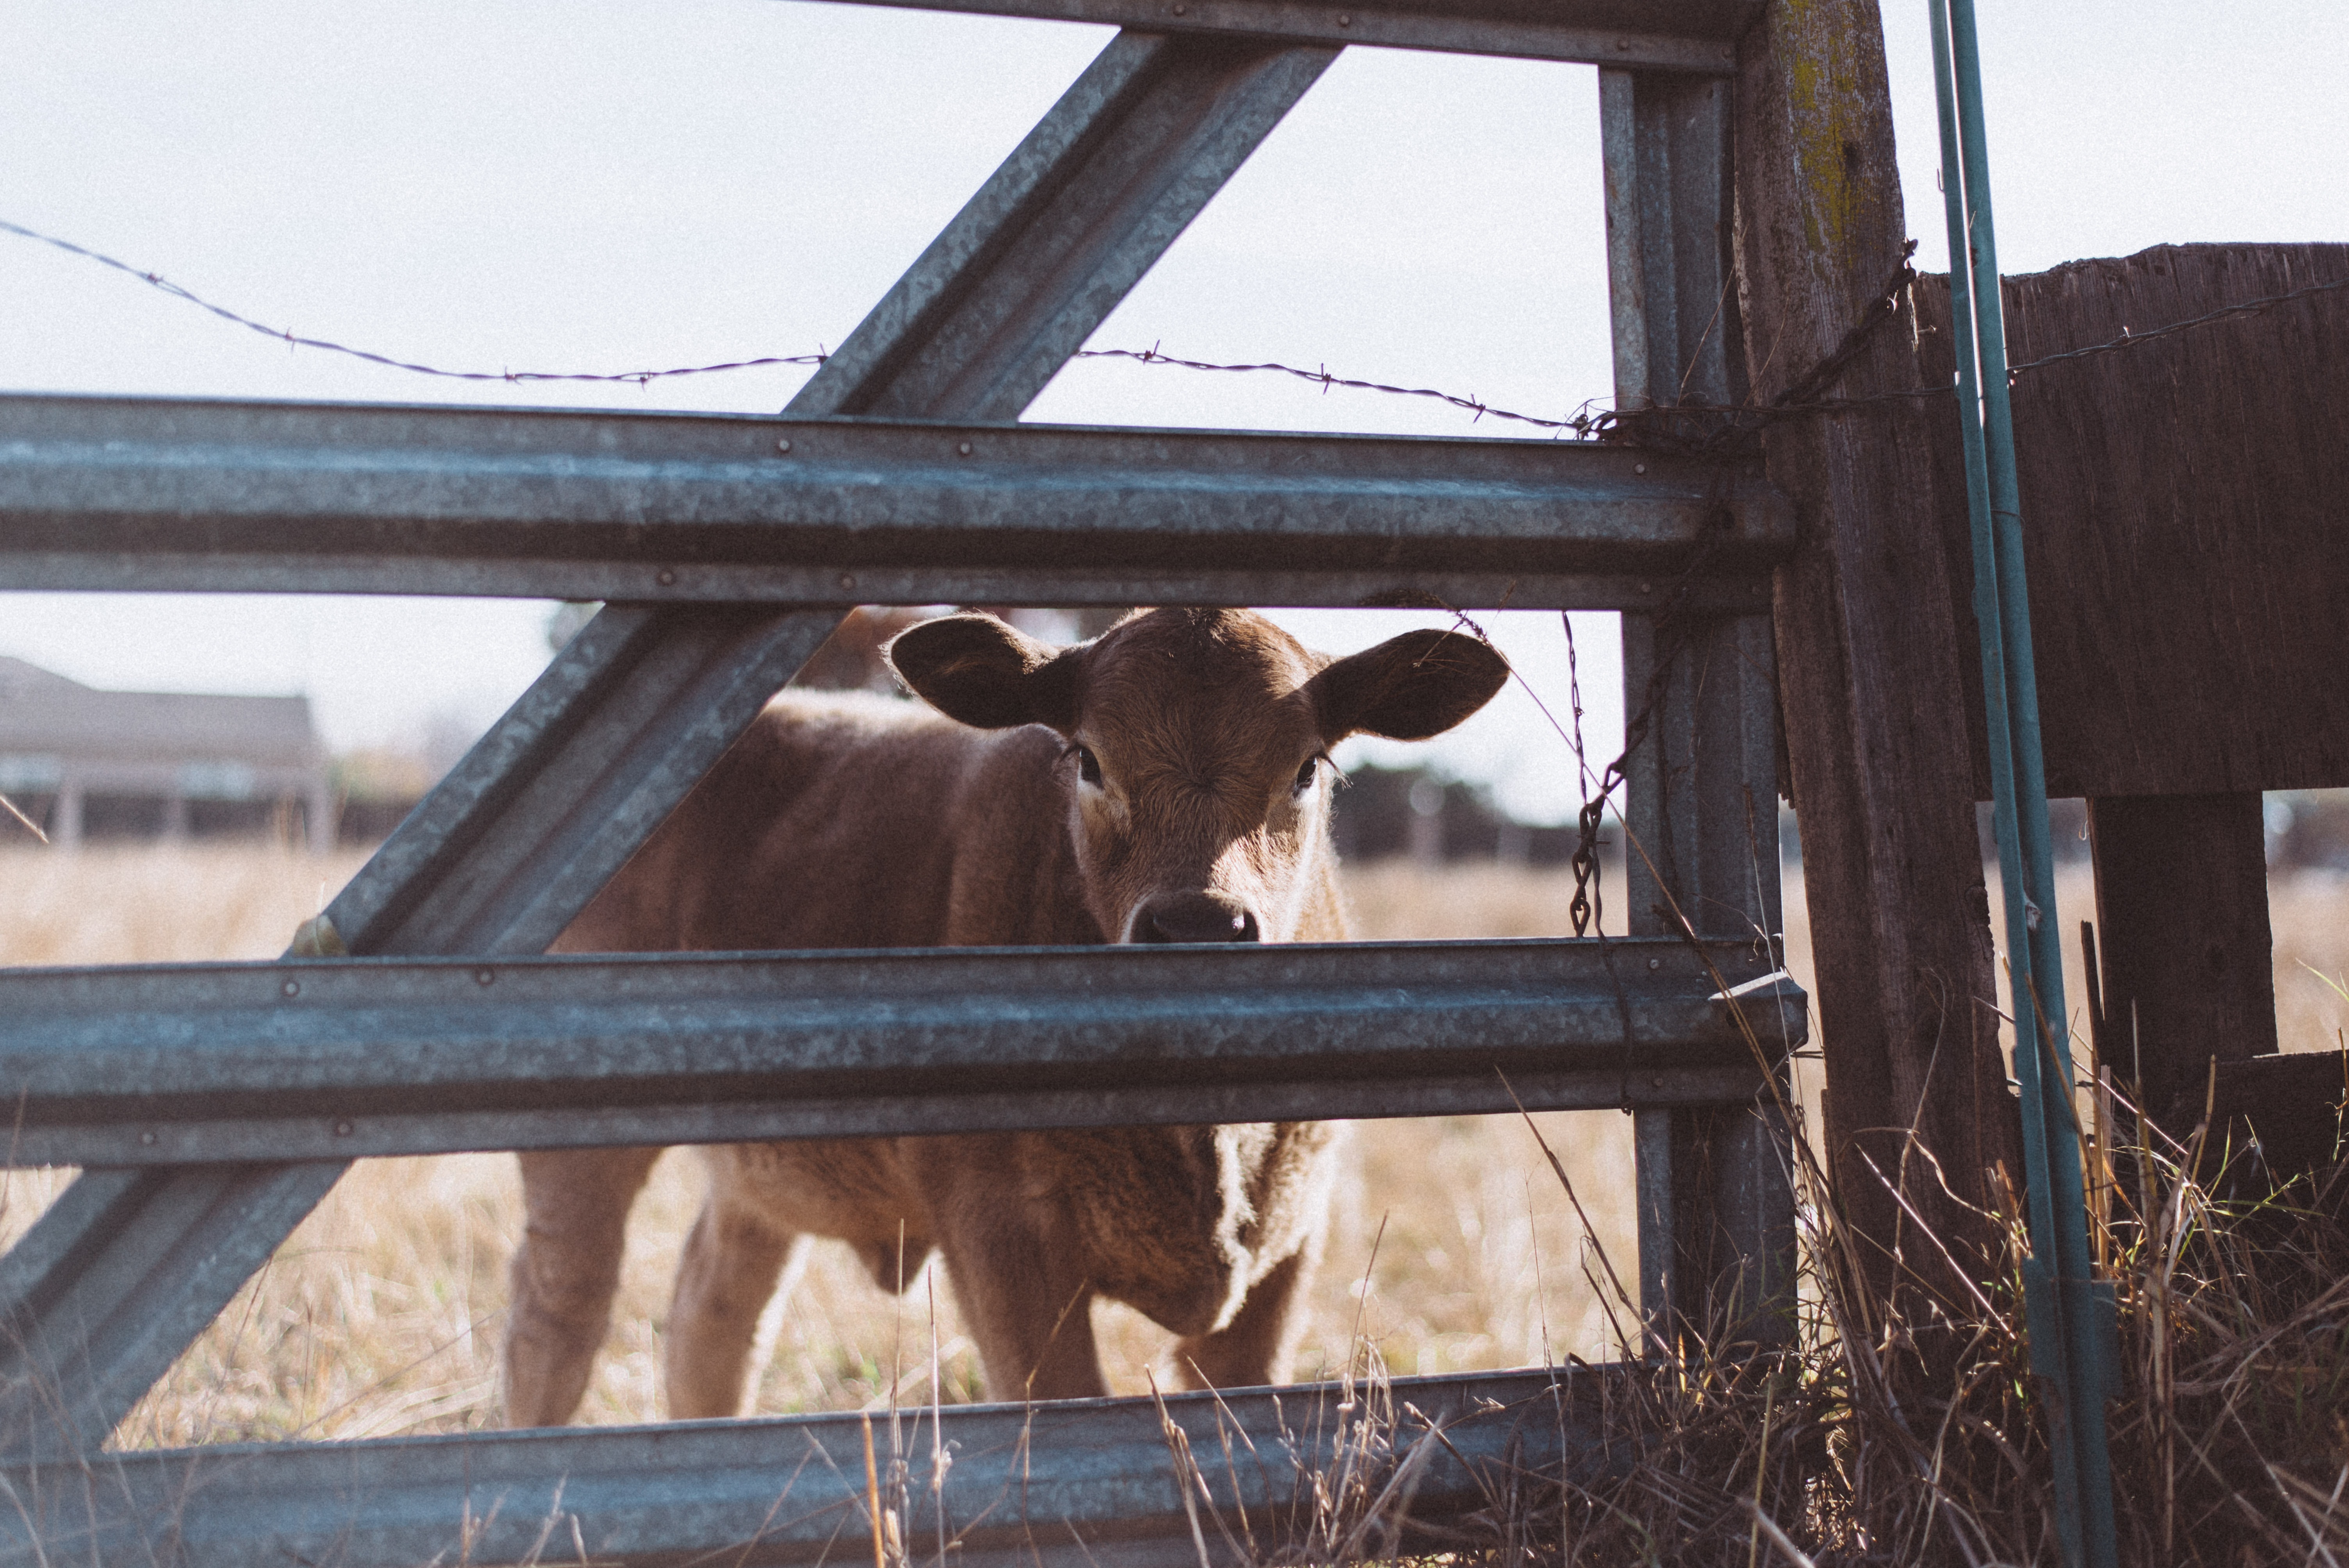
bovine, dairy, dairy cow, cow goat family, snout, calf, livestock, ranch, tree, landscape, rural area, farm, window, plant, working animal, fawn, fence